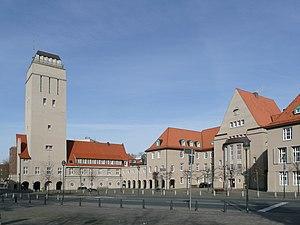
Delmenhorst est un district urbain en Basse-Saxe, en Allemagne. Elle a une population de 76 000 habitants et est située entre Brême et Oldenbourg. La ville s'étale sur une superficie totale de 62,36 km² pour une densité de population d'environ 1 213 habitants par kilomètre carré.